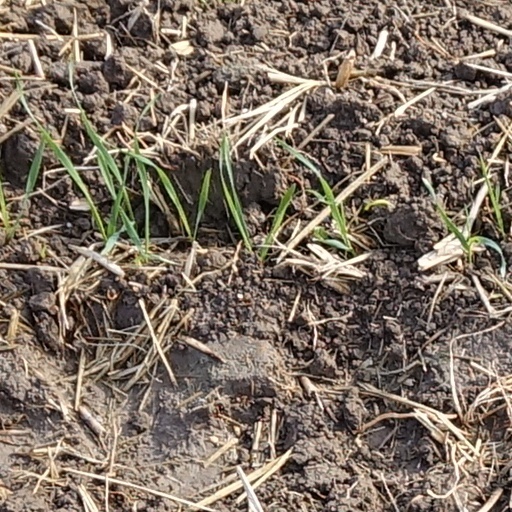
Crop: wheat